Whang Bo-ryung

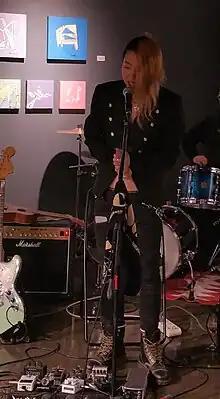
Performing with Smacksoft at her solo art exhibit, "Capital City : Soul", Seoul, Oct. 2015

Whang Bo-ryung (born February 26, 1970) is a South Korean-American singer, songwriter and painter. She is the lead vocalist and founder of the band Smacksoft. She released her first solo album, "Cat With Three Ears", in April 1998.